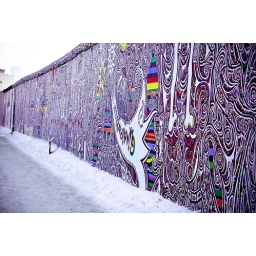
Close-up shot of the Berlin wall very colorful part of the wall. Shot in Berlin january 2010